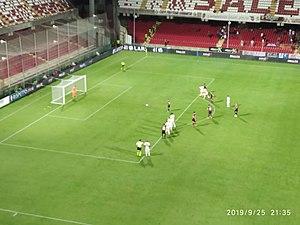
Sofian Kiyine, né le 2 octobre 1997 à Verviers en Belgique, est un footballeur marocain évoluant au poste de milieu offensif à l'US Salernitana. Il possède également la nationalité belge.